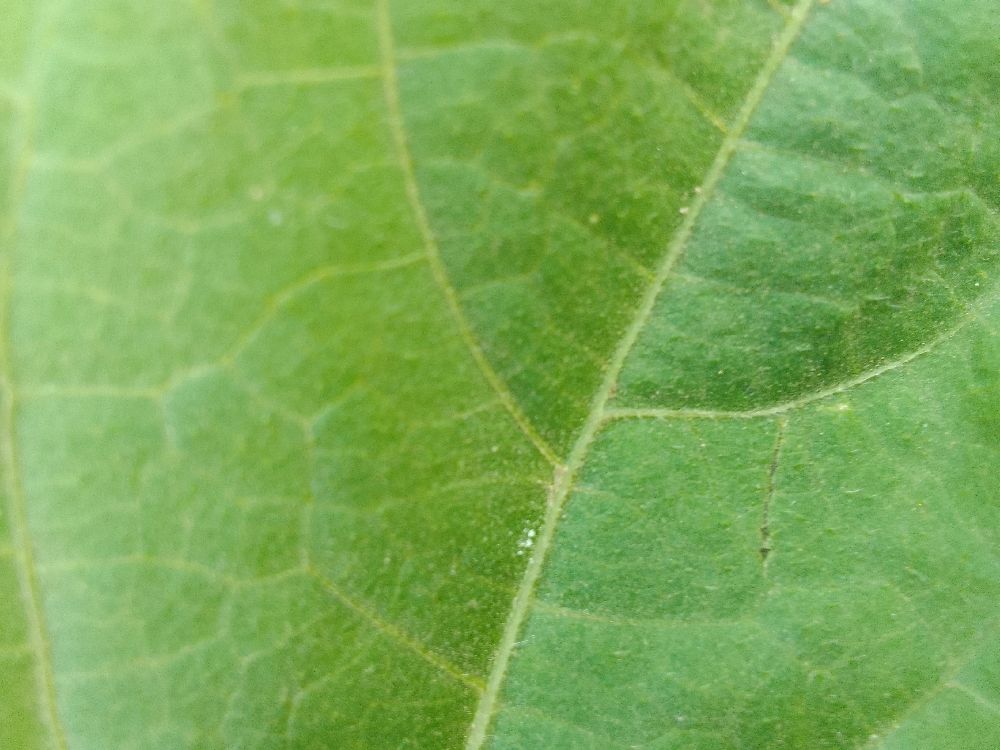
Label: healthy